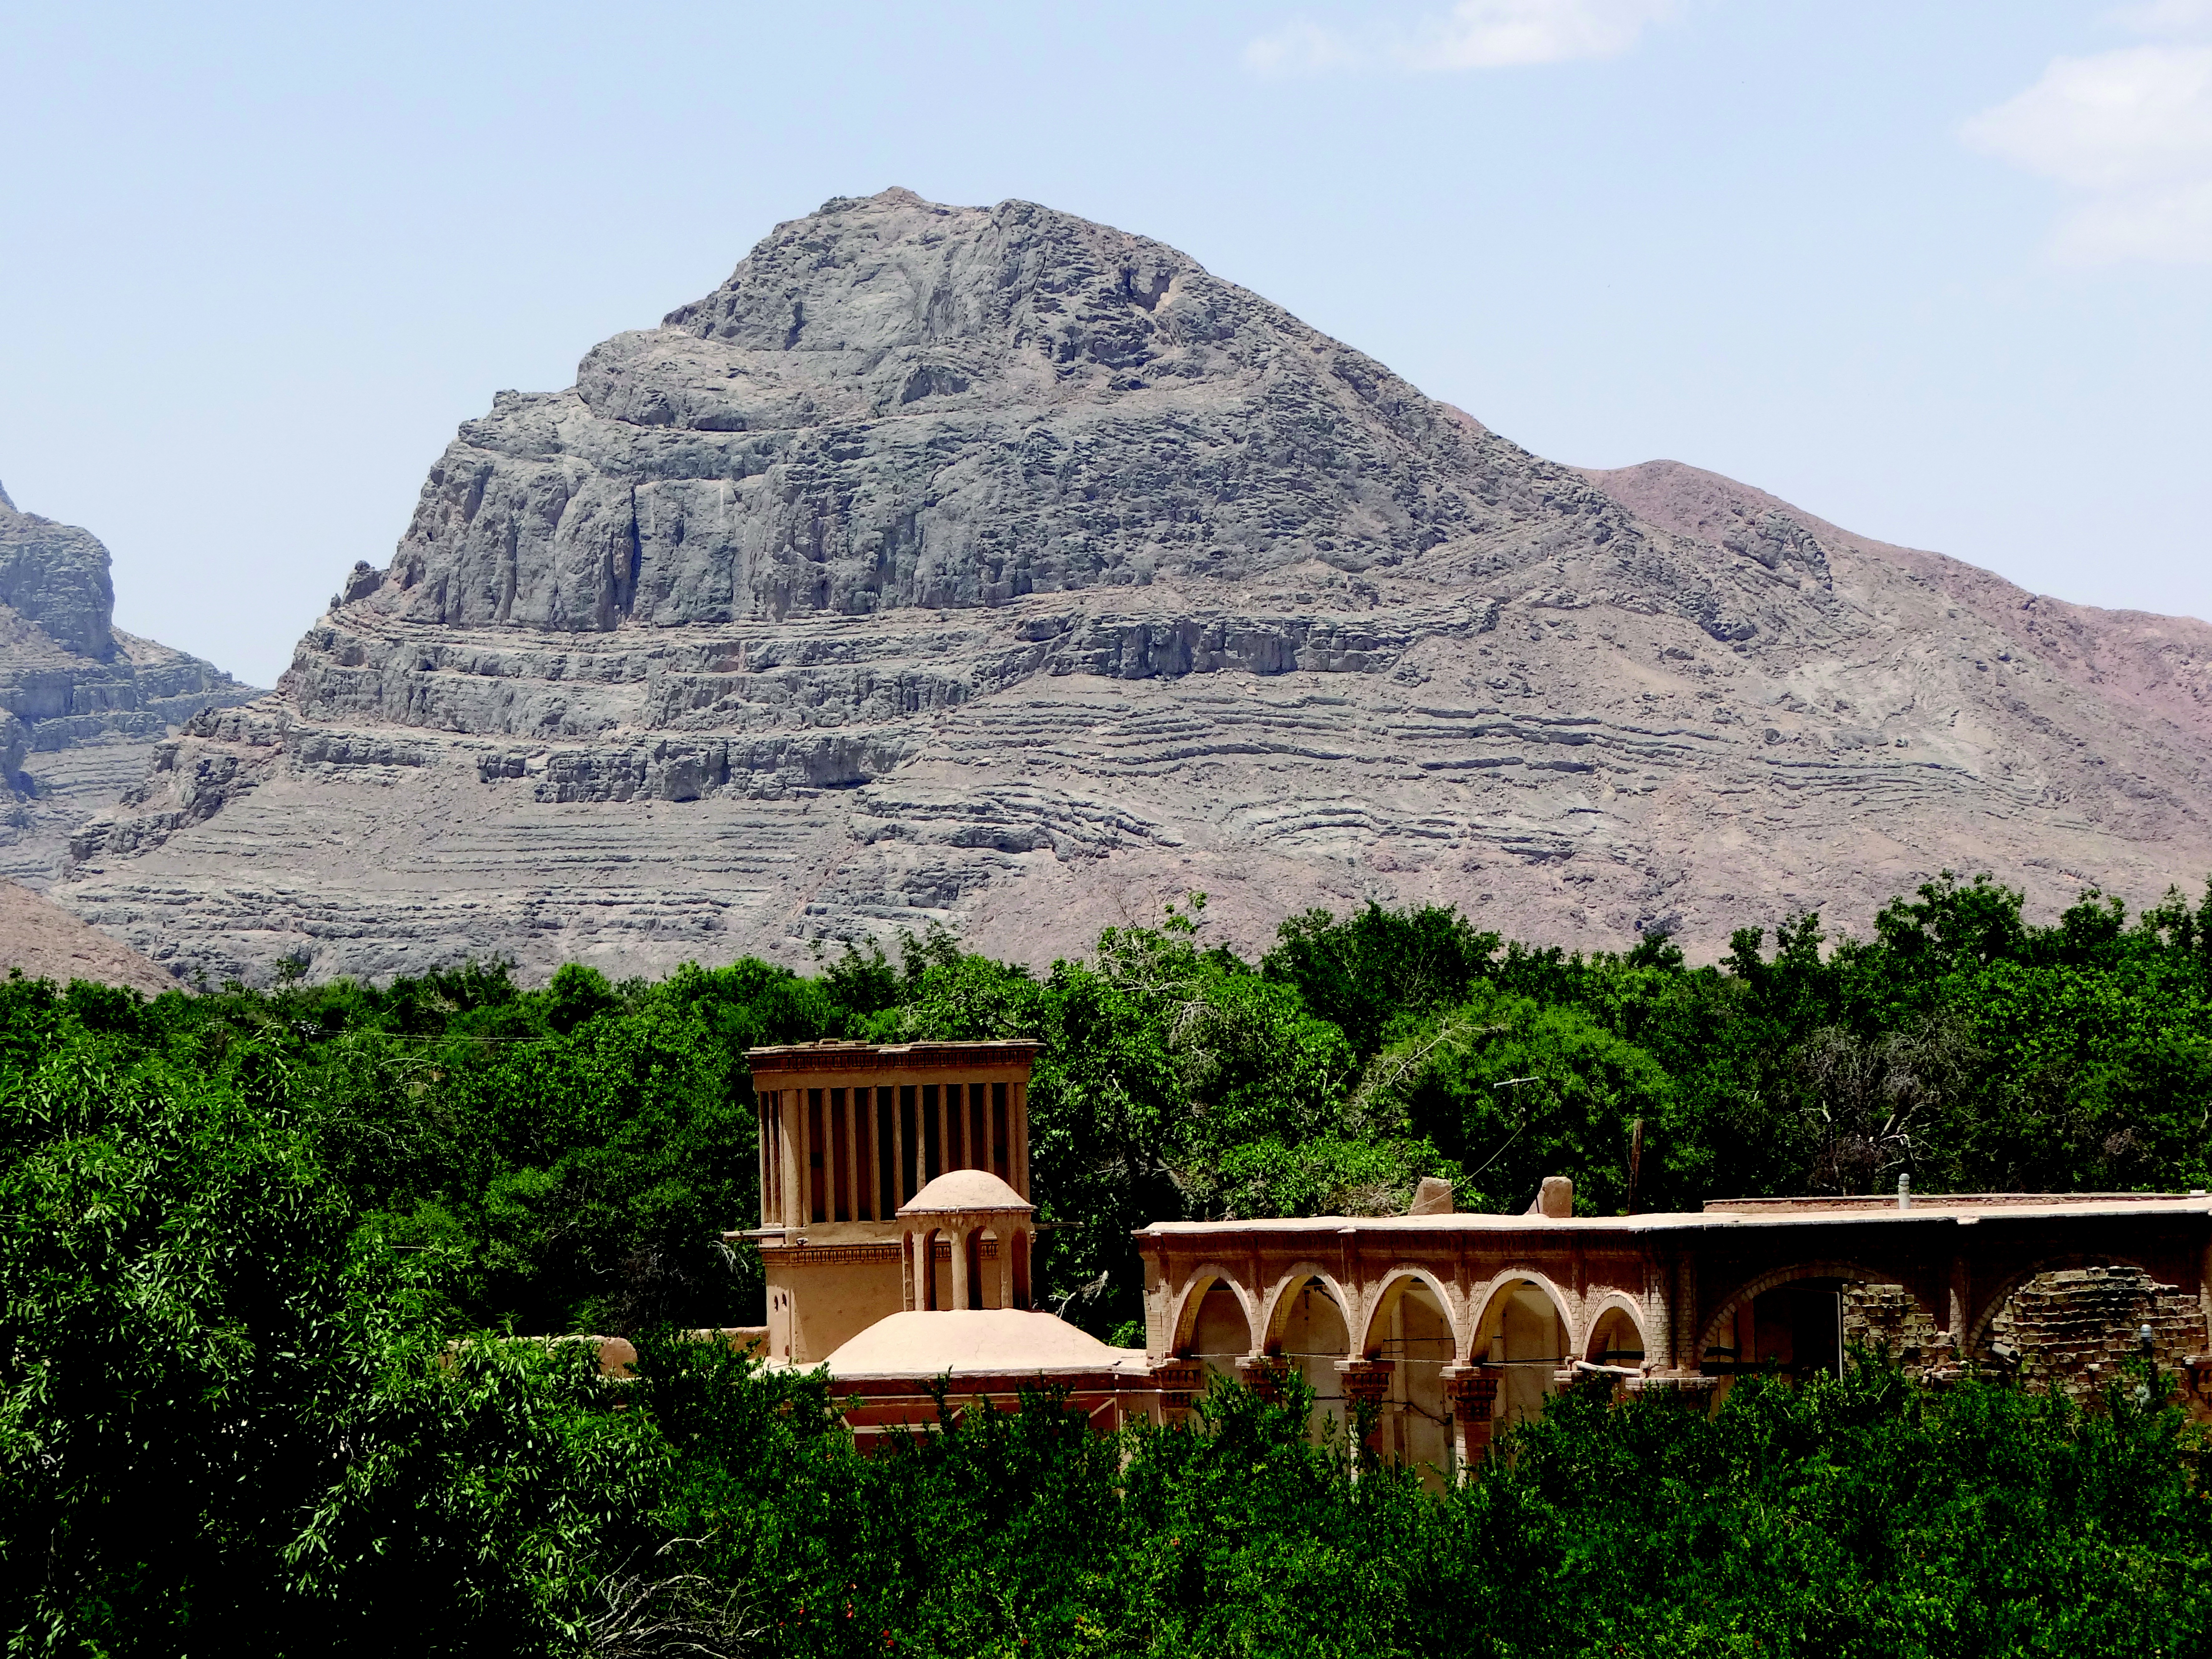
landscape, tree, nature, wilderness, mountain, sky, hill, valley, mountain range, summer, vacation, green, plateau, landform, kashan, geographical feature, mountainous landforms